Martina Arroyo

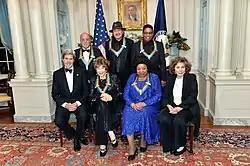
U.S. Secretary of State John Kerry and Mrs. Teresa Heinz Kerry pose for a photo with the 2013 Kennedy Center honorees – Shirley MacLaine, Martina Arroyo, Billy Joel, Carlos Santana, and Herbie Hancock at the U.S. Department of State in Washington, D.C., on December 7, 2013

Having performed in the major opera houses and with the greatest symphony orchestras of the world, she has left a legacy of recordings, including: Handel's "Judas Maccabeus" (twice) and "Samson", Mozart's "Don Giovanni" (Donna Elvira for Karl Böhm and Donna Anna for Colin Davis), Beethoven's Missa solemnis and Ninth Symphony, Rossini's Stabat mater, Verdi's "I vespri siciliani", "Un ballo in maschera", "La forza del destino" (in both the St. Petersburg and revised versions), and the Requiem and Mahler's Eighth Symphony.